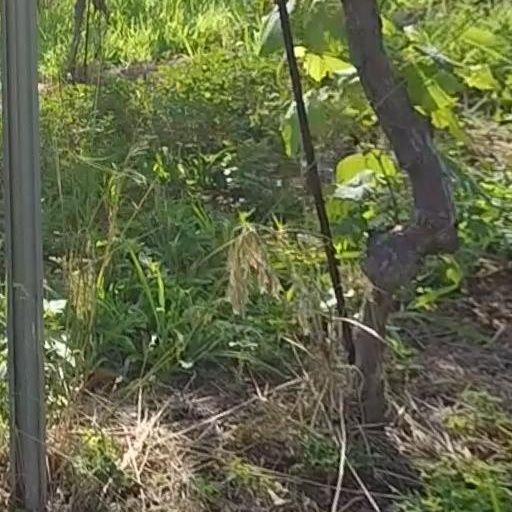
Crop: grape